Tiago Pires (surfer)

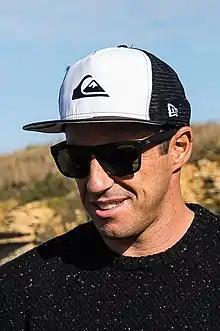
Pires in 2016

Tiago Pires, also known by his nickname "Saca", is a recently retired professional surfer from Portugal. He was the first male Portuguese surfer to qualify for the WSL Elite Tour.